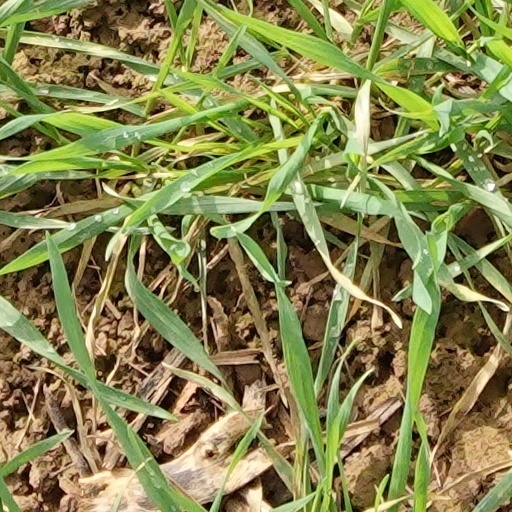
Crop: wheat